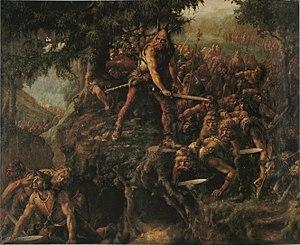
Ambiorix tendant une embuscade à la XIVe slégion romaine.
Les Éburons étaient un peuple belge, établi au nord-est de la Gaule au Iᵉʳ siècle av. J.-C. Jules César les considérait comme des Germains cisrhénans mais leur nom est celtique et le chef romain semble lui-même les considérer comme gaulois dans le livre VI de ses Commentaires.